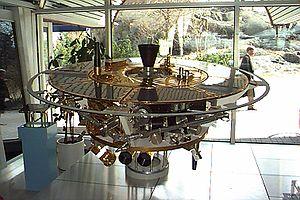
Freja un satellite scientifique suédois chargé d'étudier l'ionosphère et la magnétosphère terrestre. Développé en coopération avec l'Allemagne et emportant des expériences scientifiques d'autres pays, il a été lancé par une fusée Longue Marche 2C le 6 octobre 1992 et sa mission s'est achevée le 30 juin 1995. Il s'agissait du deuxième satellite développé par l'Agence spatiale suédoise.
L’Agence spatiale suédoise est la structure qui a la charge de développer en Suède les activités spatiales. Cette agence gouvernementale est rattachée au ministère suédois de l'Éducation et de la Recherche. Créée en 1972 elle a son siège à Stockholm, la capitale du pays.